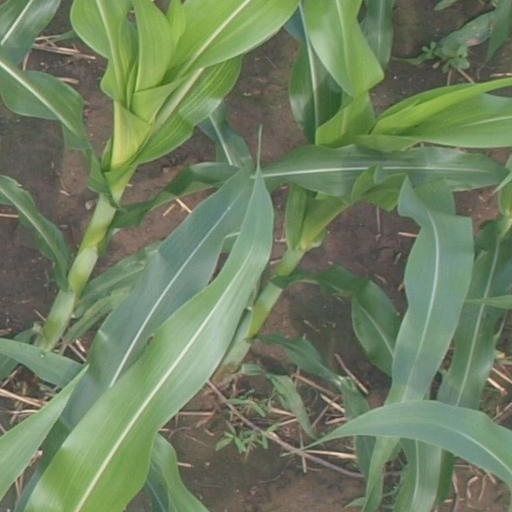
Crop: maize; corn